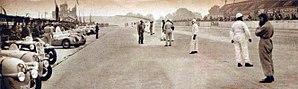
Départ des 12 heures de Montlhéry 1938.
Les 1 000 kilomètres de Paris sont une épreuve d'endurance automobile qui s'est tenue de manière interrompue de 1956 à 1995 sur le tracé de l'autodrome de Linas-Montlhéry en France.